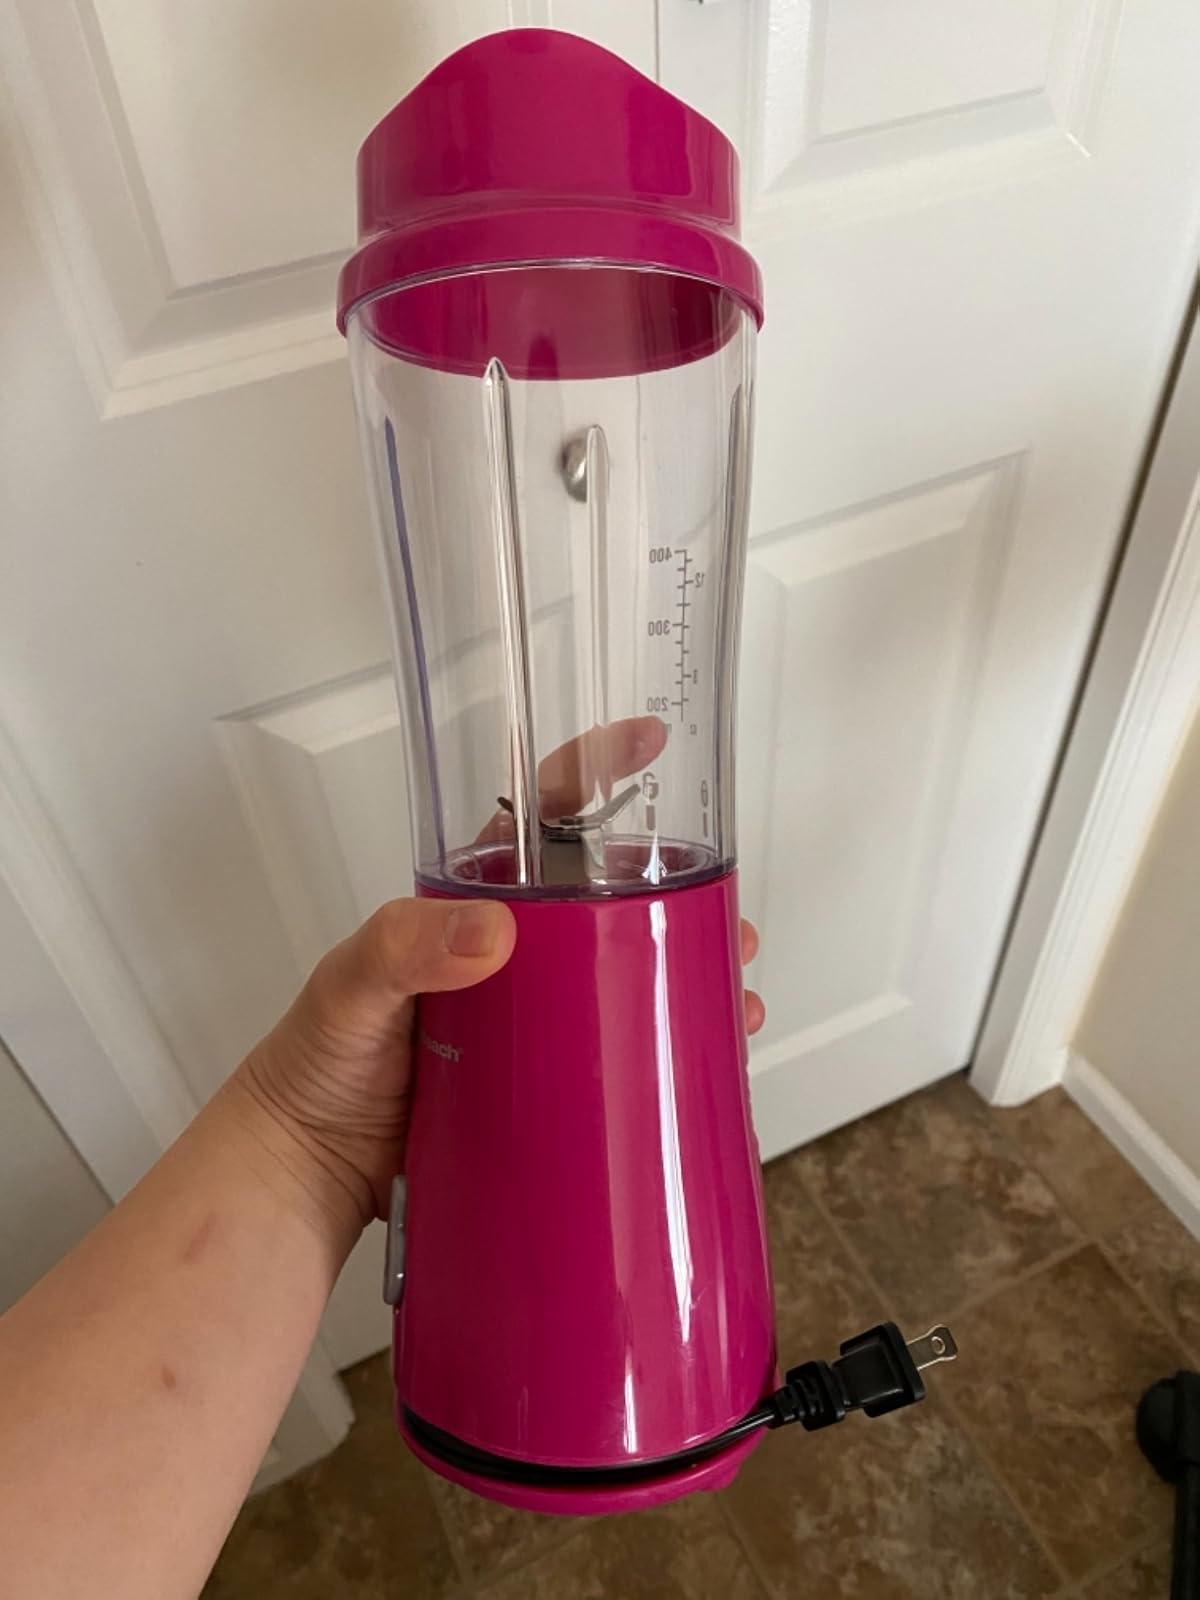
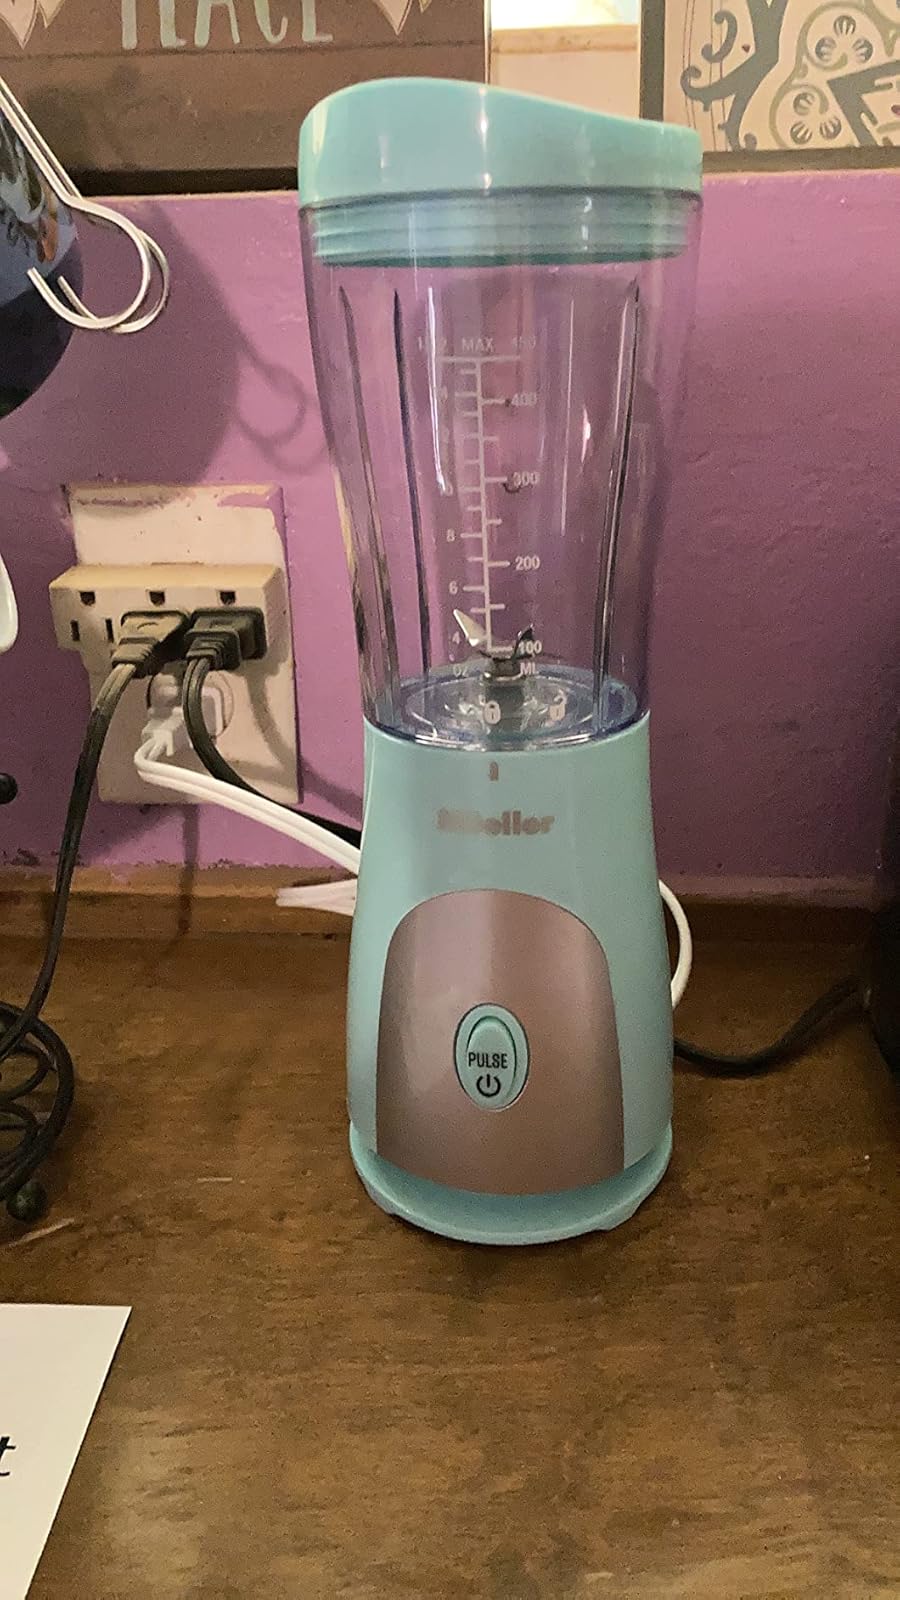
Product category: items_blender
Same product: no